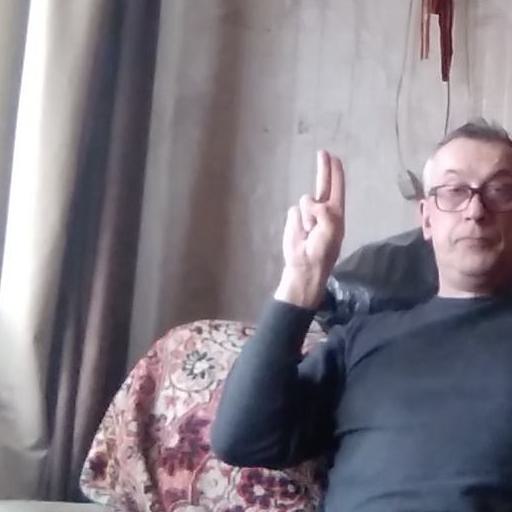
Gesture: two_up